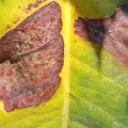
Label: Phoma